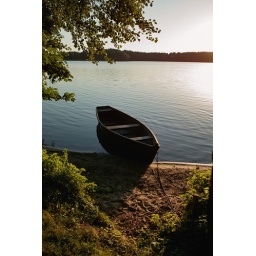
a boat in a lake in the masuria, poland at sundown